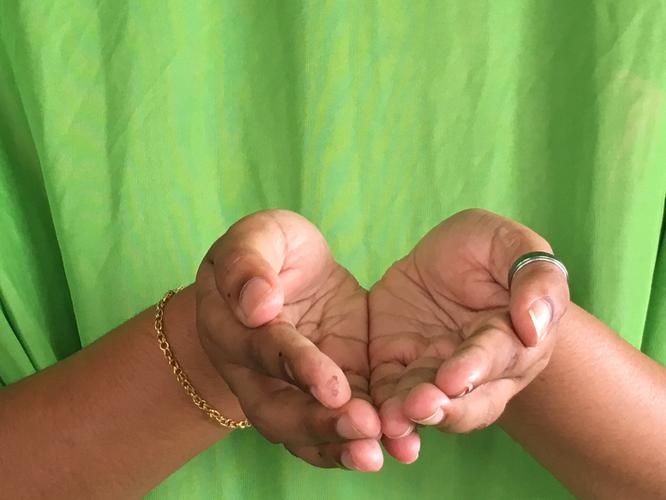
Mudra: Pushpaputa
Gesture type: double_hand